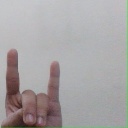
अक्षर: श